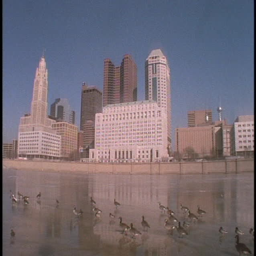
geese walk across a frozen river .